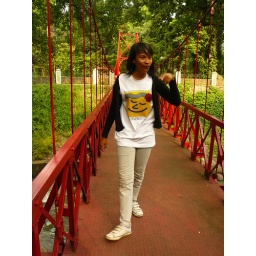
pascal in red bridge